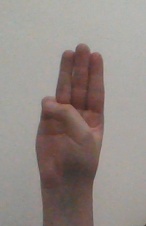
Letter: thaa